Penny dreadful

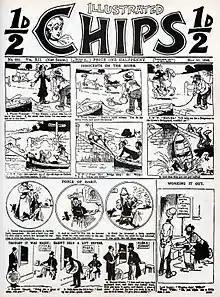
"Illustrated Chips" comic magazine in 1896. Published by Alfred Harmsworth, it cost just a half-penny.

The popularity of penny dreadfuls among British children was challenged in the 1890s by the rise of competing literature. Leading the challenge were popular periodicals published by Alfred Harmsworth. Priced at one half-penny, Harmsworth's story papers were cheaper and, at least initially, were more respectable than the competition. Harmsworth claimed to be motivated by a wish to challenge the pernicious influence of penny dreadfuls. According to an editorial in the first number of "The Half-penny Marvel" in 1893: